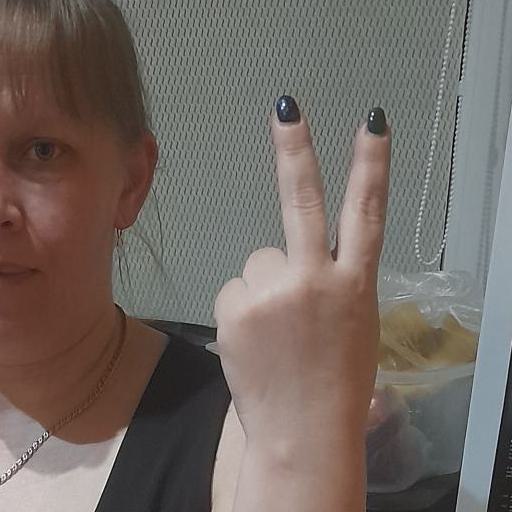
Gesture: peace_inverted